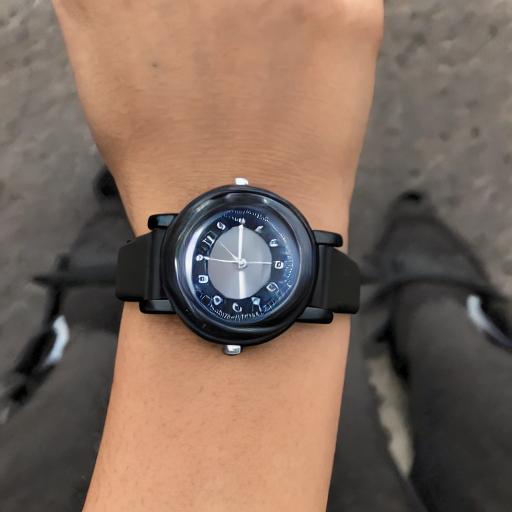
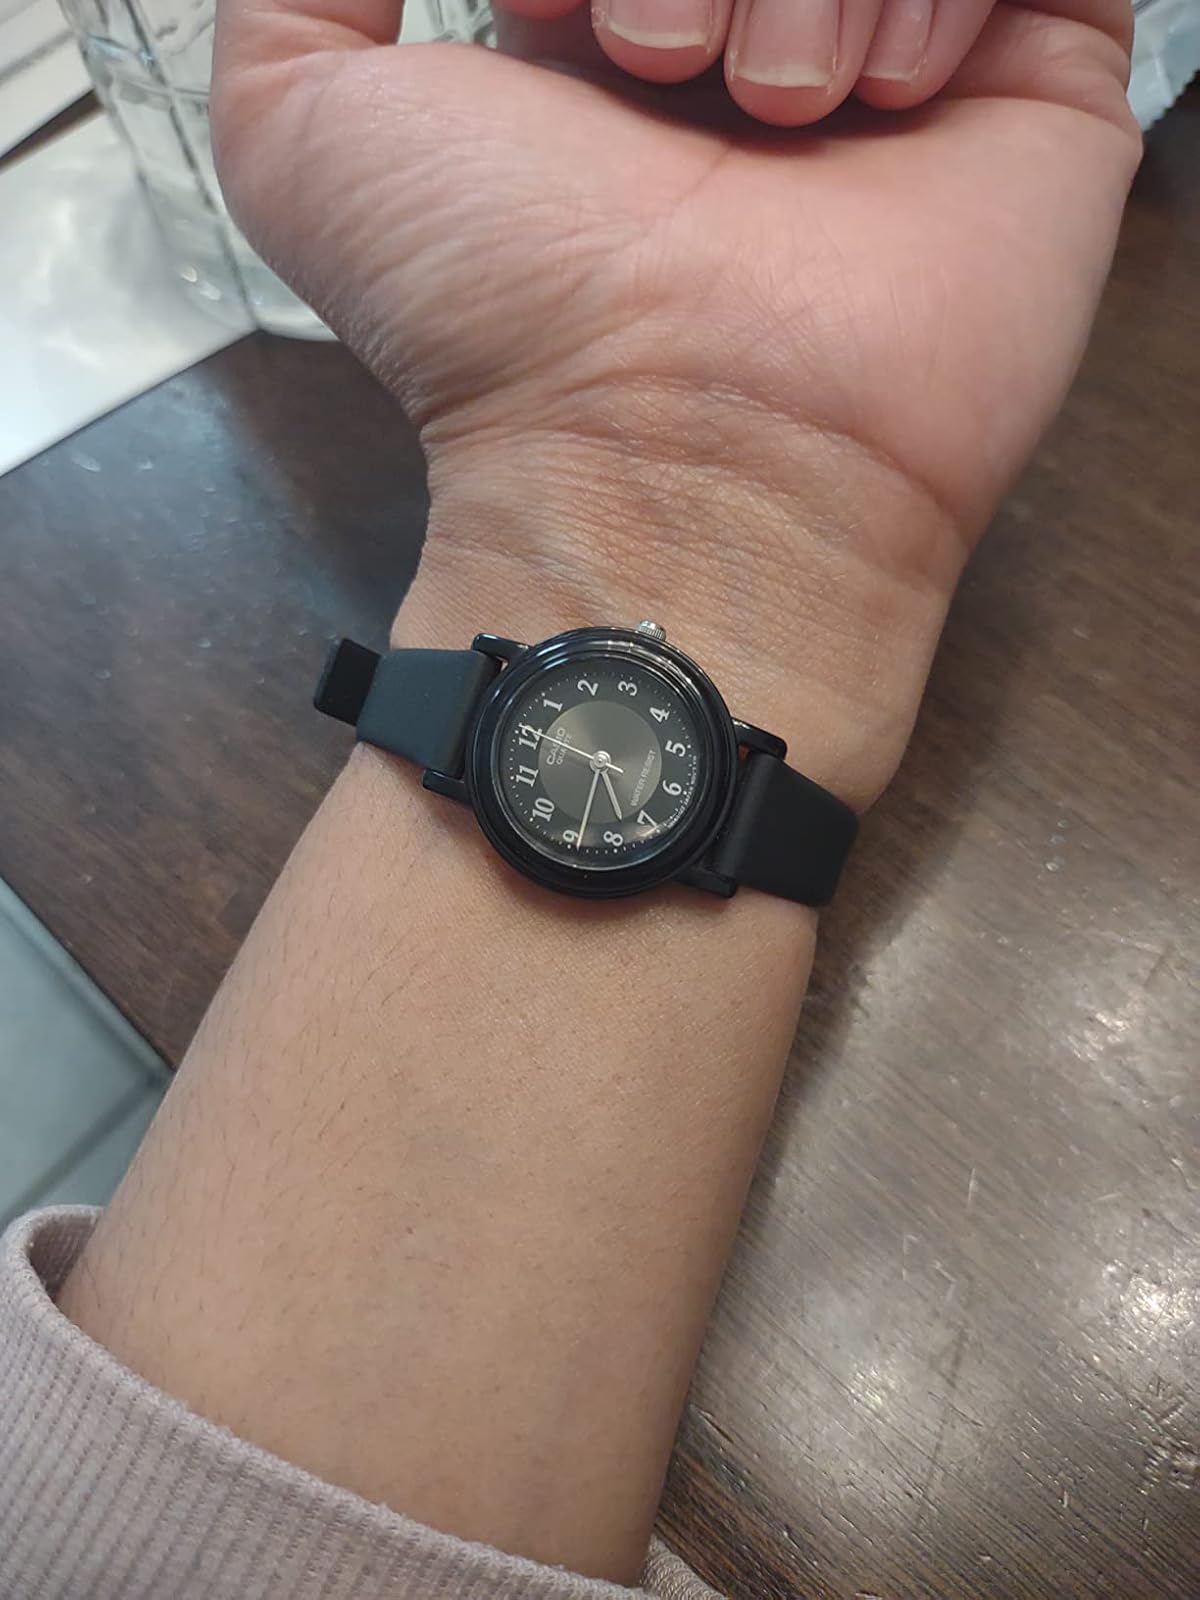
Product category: accessories_watch
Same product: no